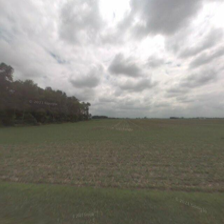
Label: streetView